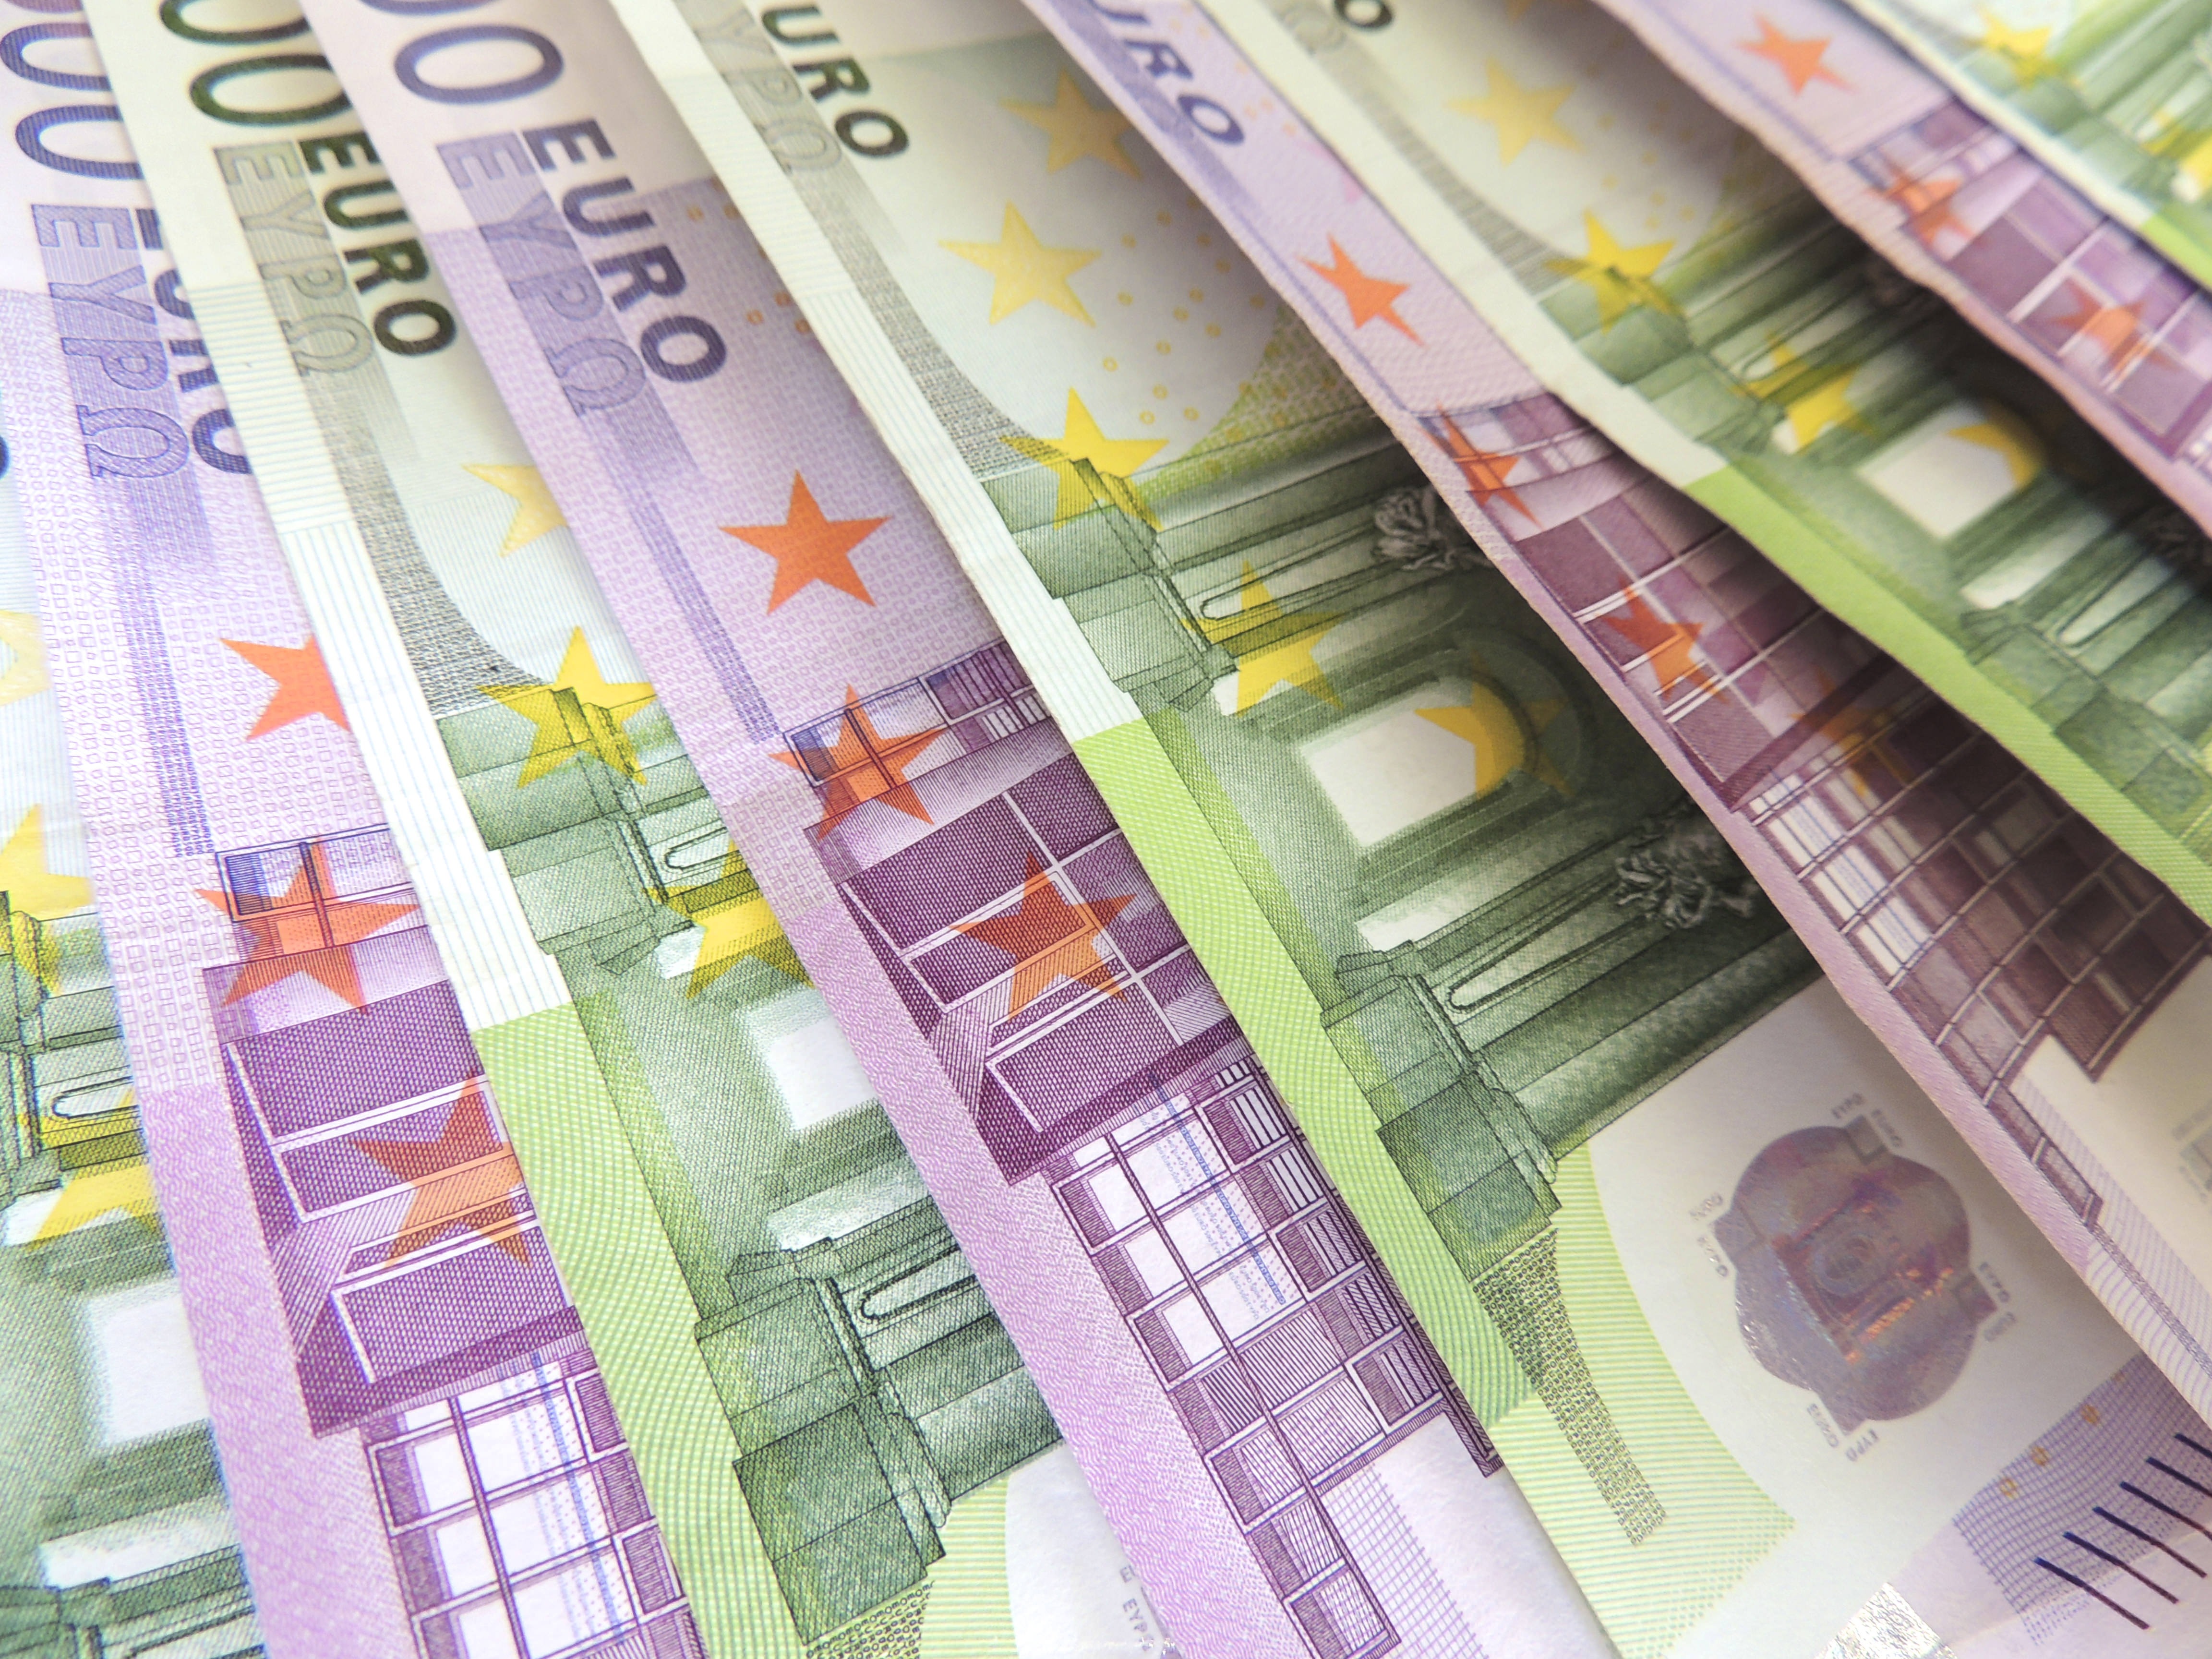
pattern, green, color, money, business, material, interior design, cash, textile, art, currency, euro, 100, 500, document, success, wealth, dollar bill, paper money